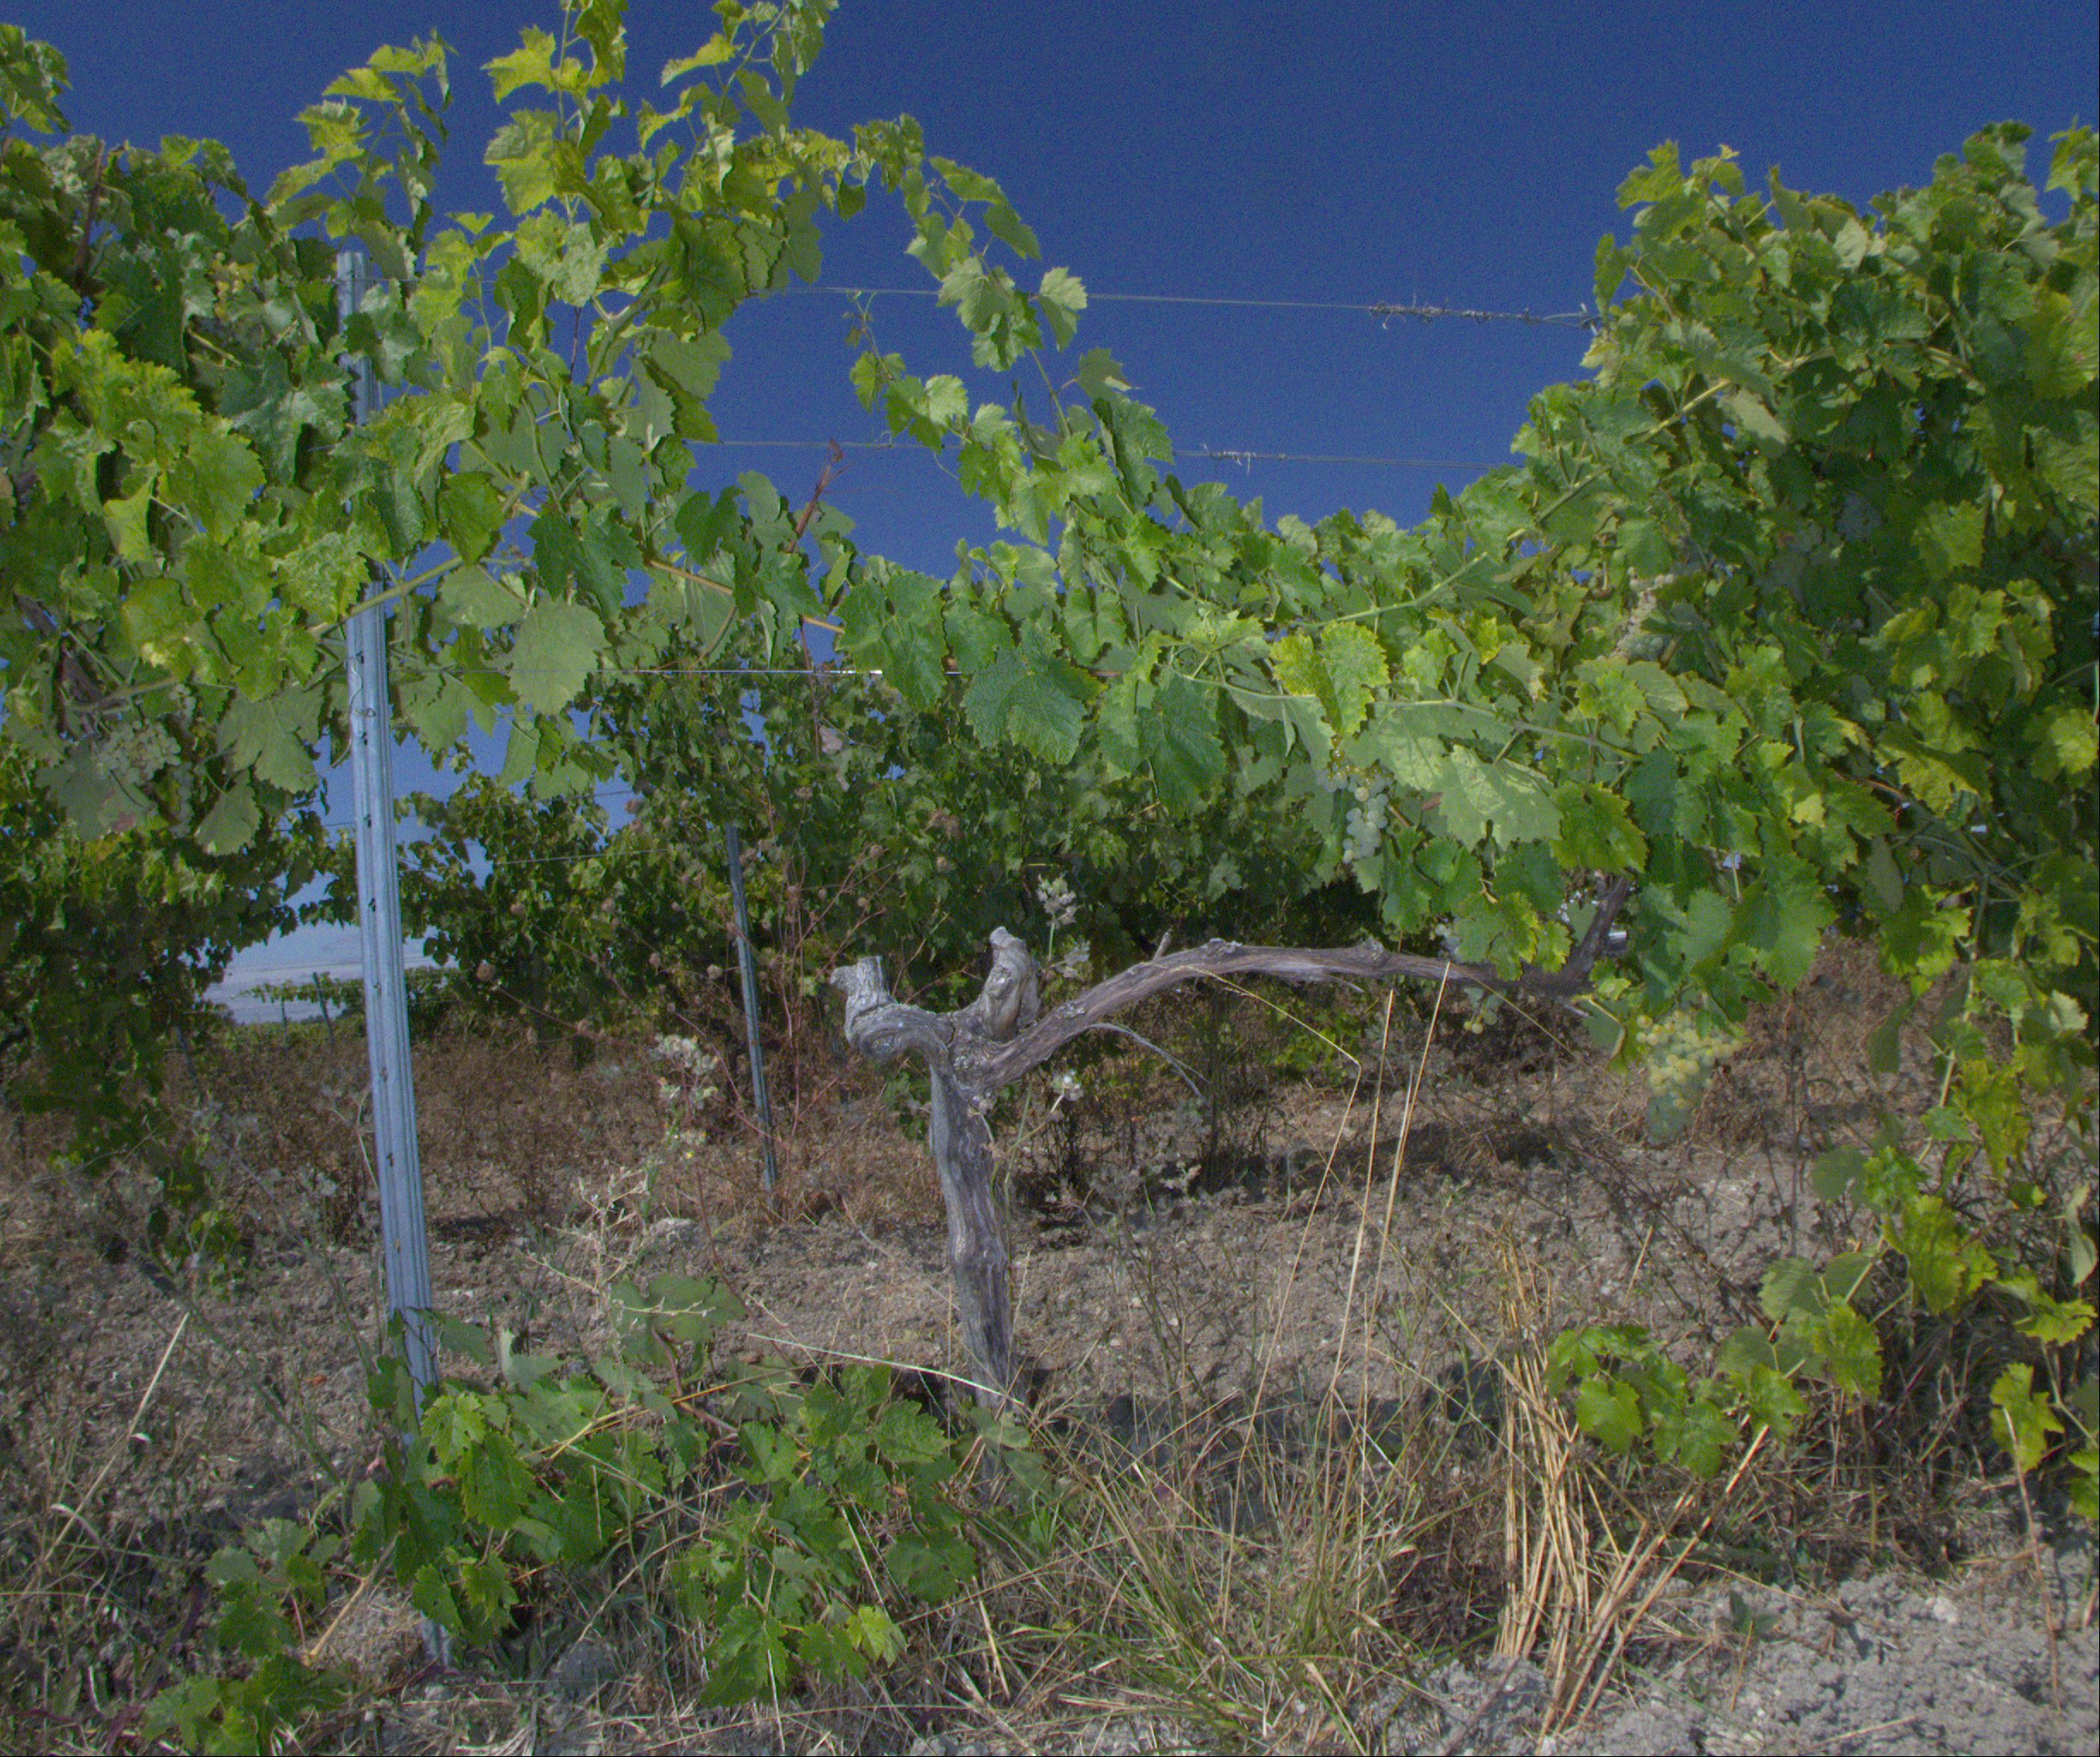
Grape variety: ugni-blanc
Disease: confounding disease (conf+)